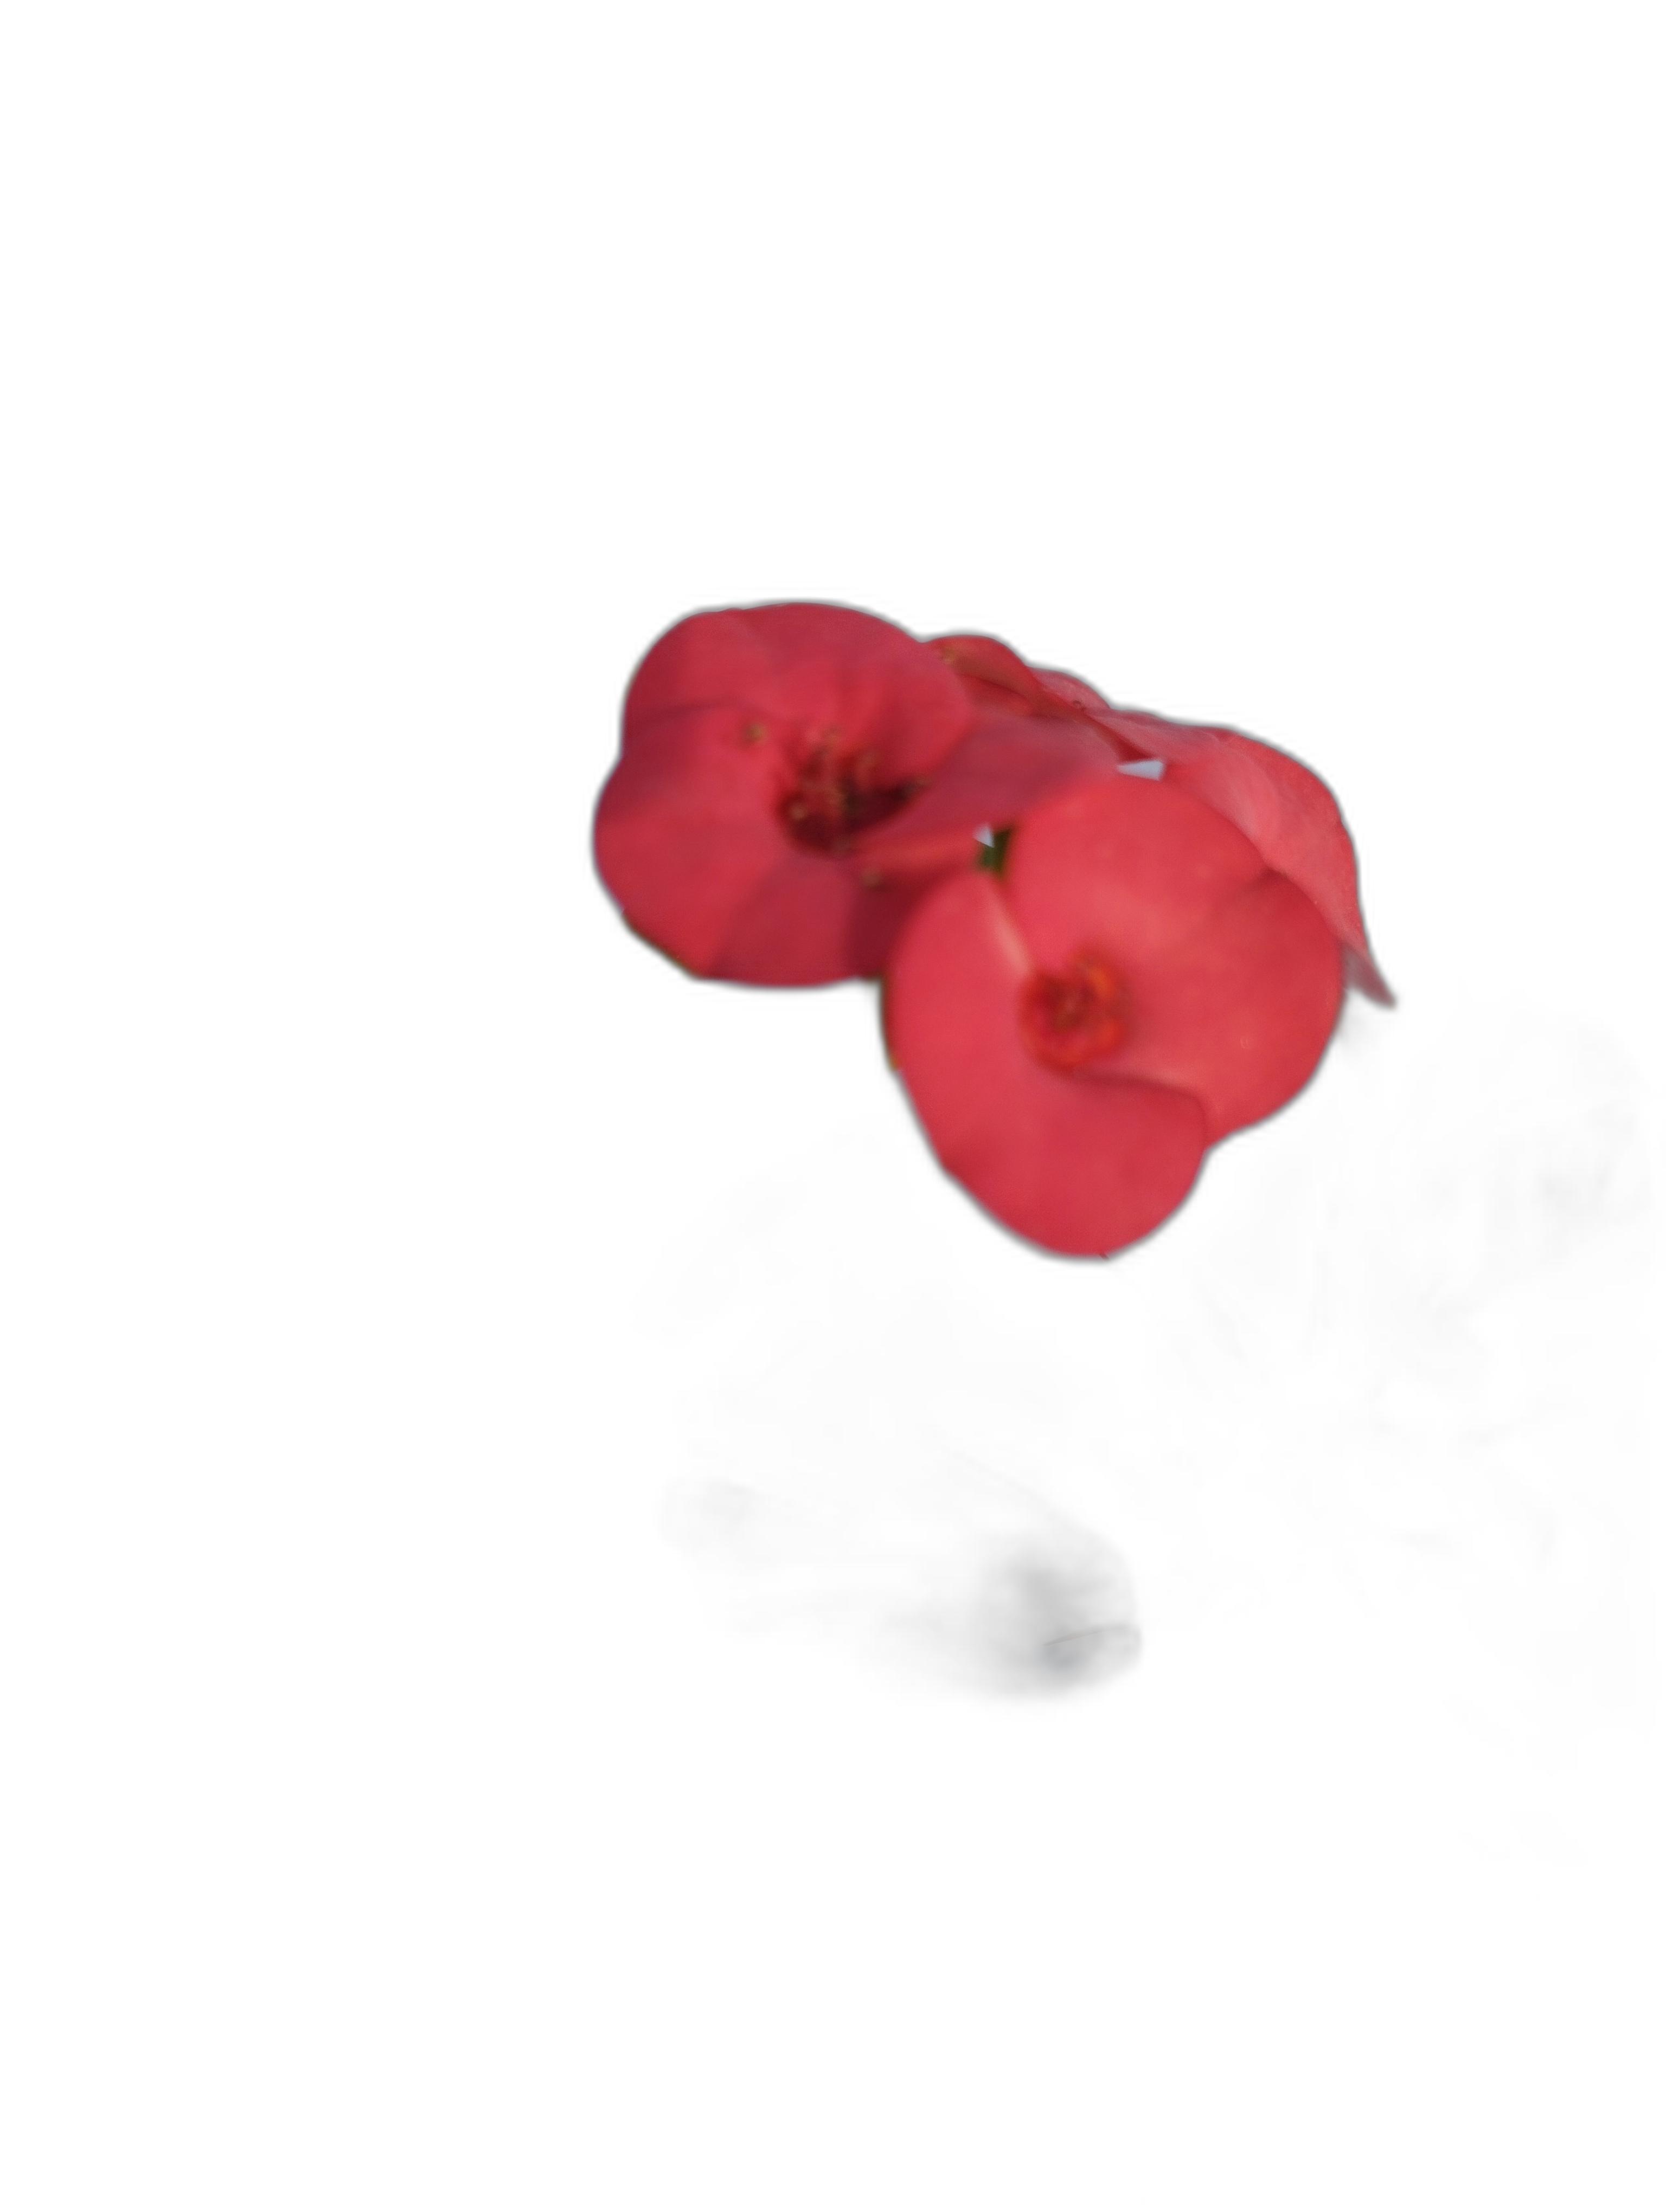
Label: Crown of thorns